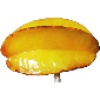
Label: Carambula 1